Country-western two-step

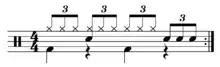
Drum pattern known as the "Texas three-step" due to its association with the dance step

The country/western two-step, often called the Texas two-step or simply the two-step, is a country/western dance usually danced to country music in common time. "Traditional [Texas] two-step developed, my theory goes, because it is suited to fiddle and guitar music played two-four time with a firm beat [found in country music]. "One-two, one-two, slide-shuffle." The two-step is related to the polka, the Texas waltz, and the jitterbug.